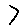
Label: 7